Billy Joel

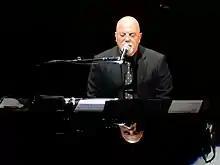
Joel performing at Madison Square Garden in April 2016

Joel and Christie Brinkley announced on April 13, 1994, that they had separated, and their divorce was finalized in August 1994. The two remained friends.